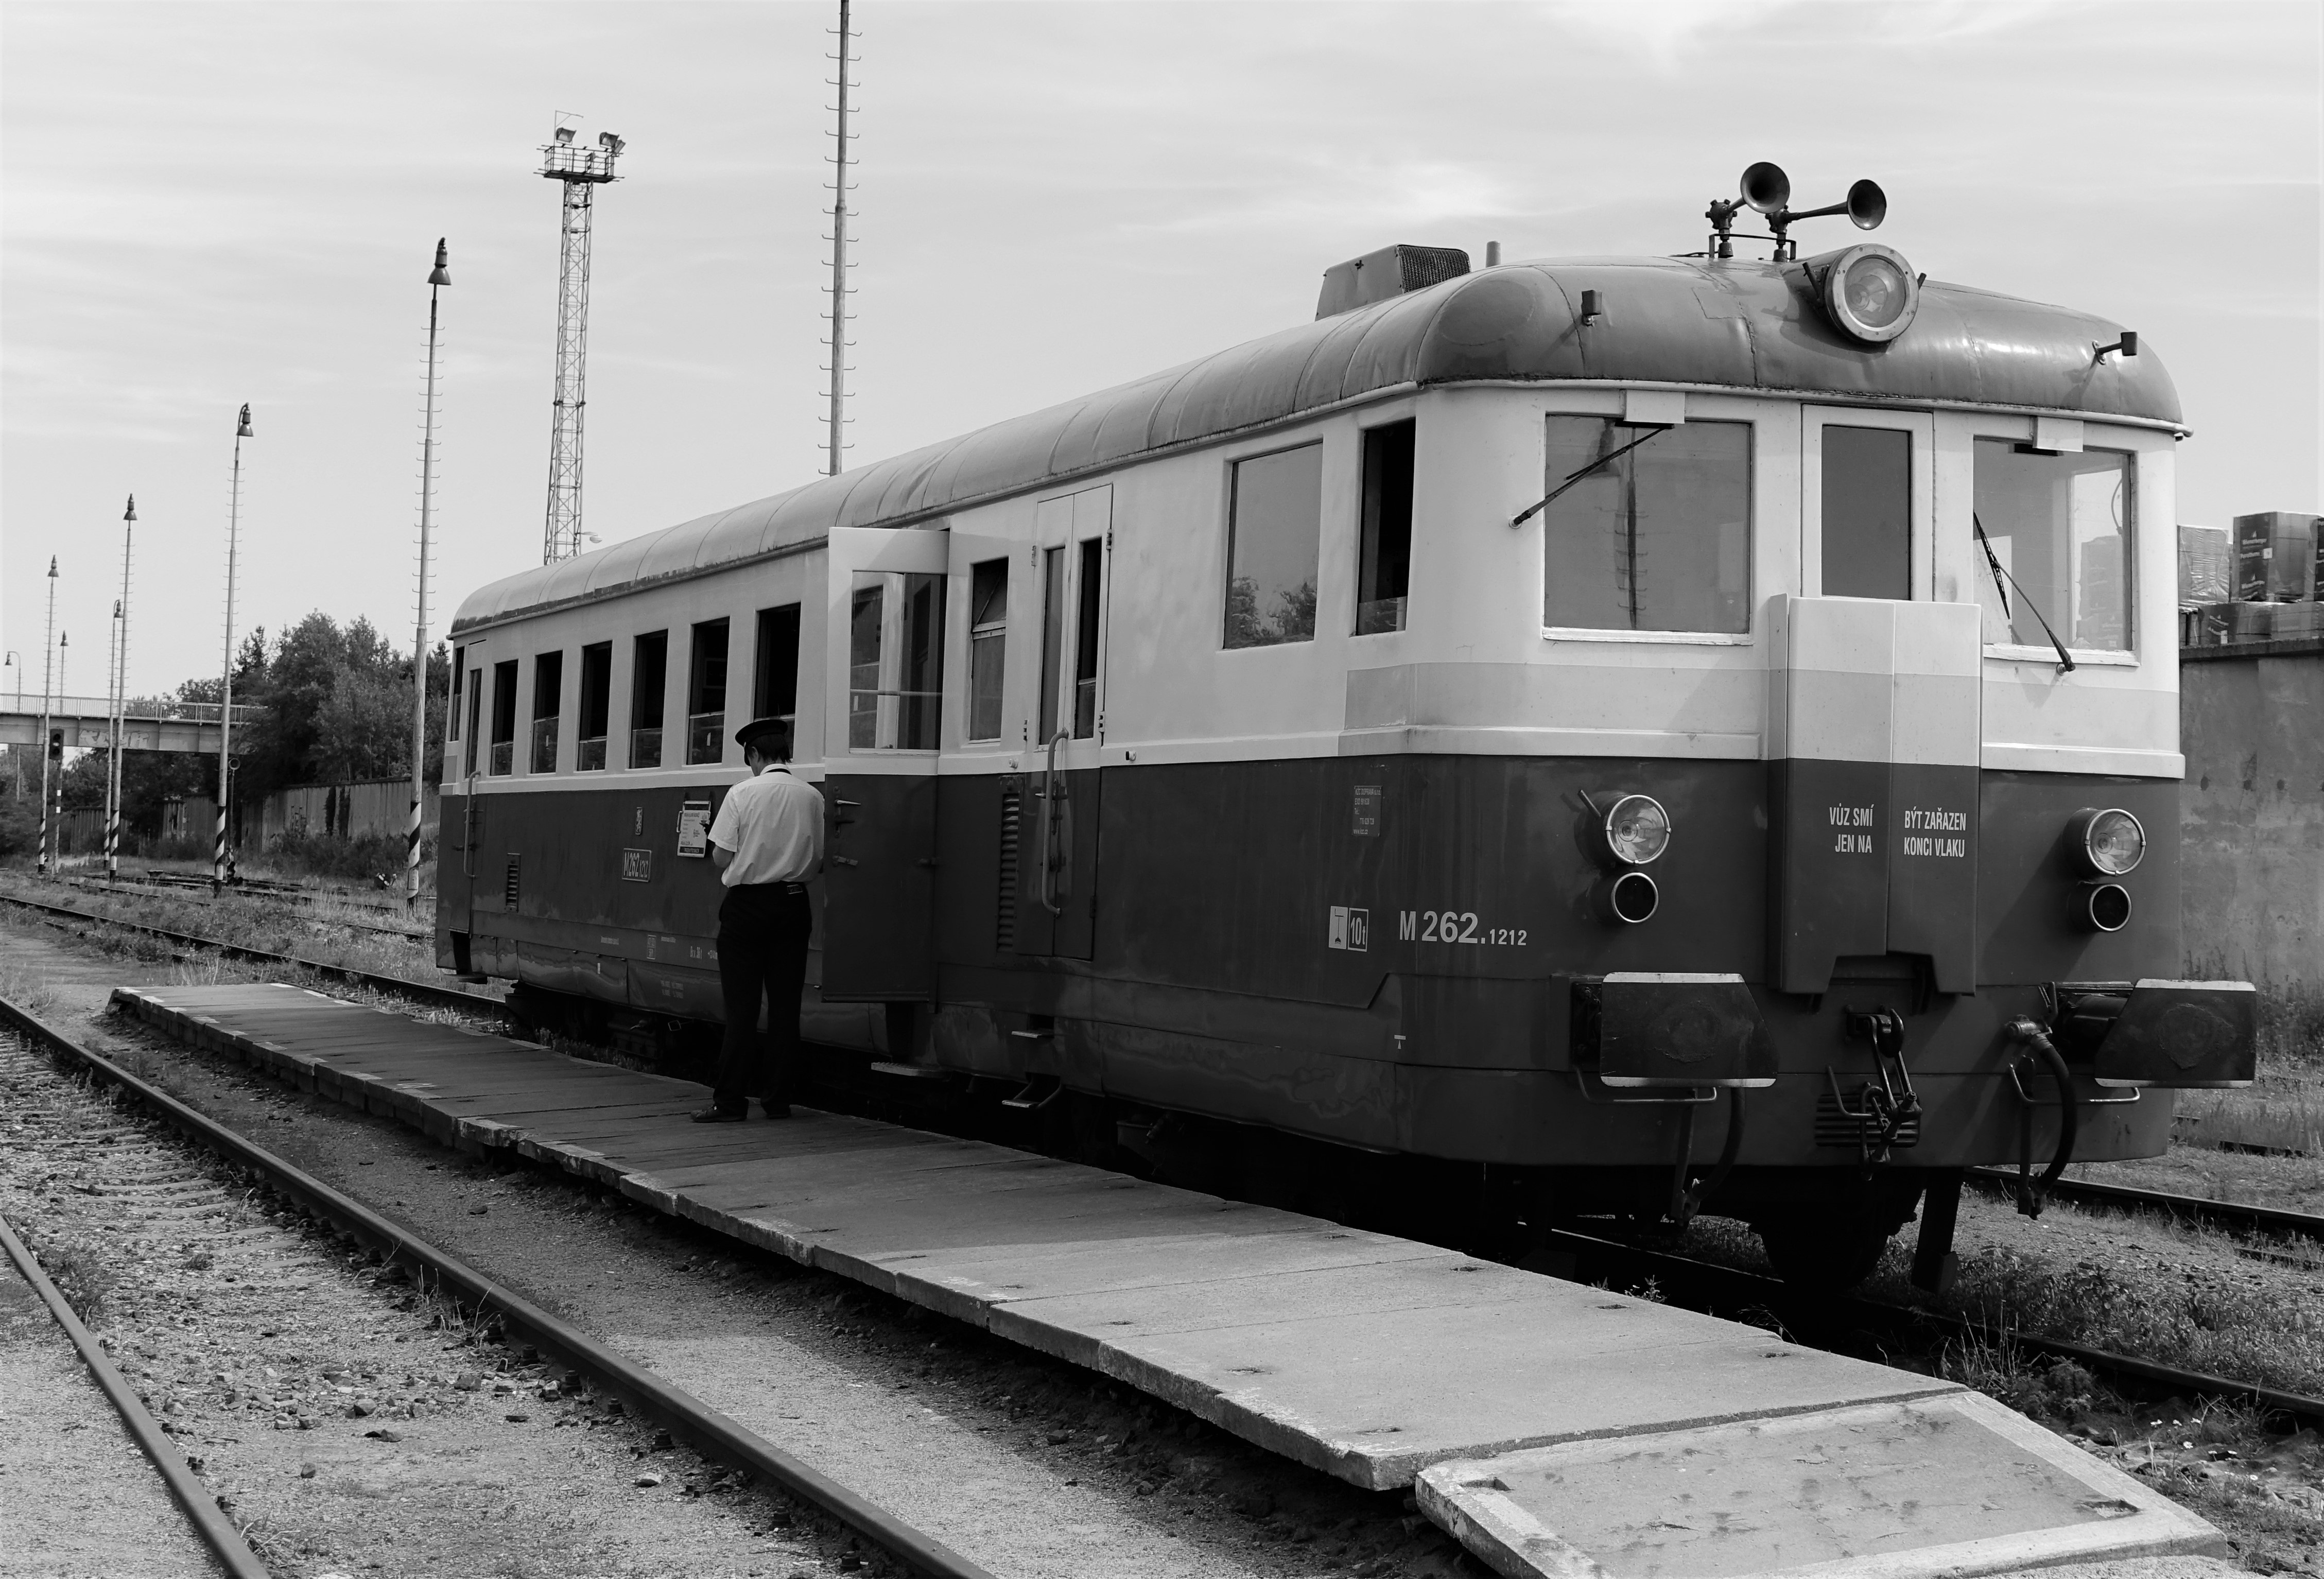
black and white, track, train, transport, vehicle, train station, prague, electricity, monochrome, public transport, locomotive, czech republic, passenger, old train, rail transport, land vehicle, monochrome photography, rolling stock, railroad car, passenger car